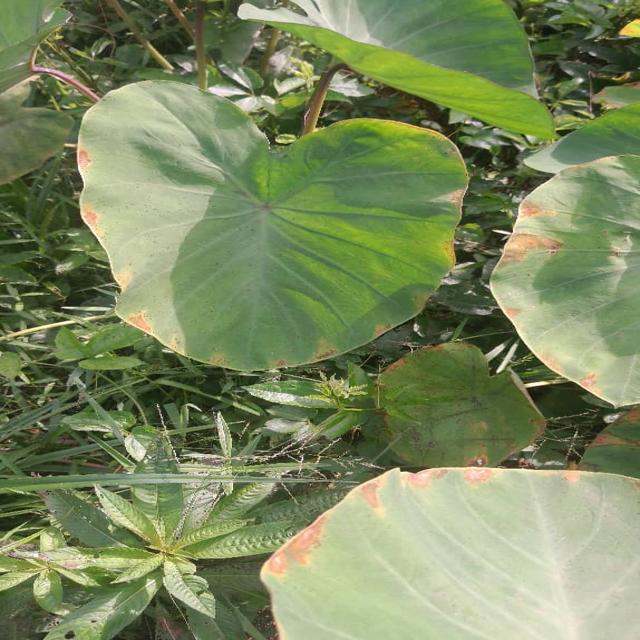
Label: Mid_Blight